Jefferson Savarino

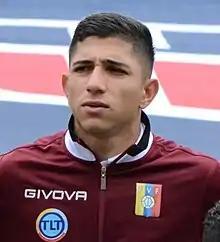
Savarino with Venezuela in 2019

Jefferson David Savarino Quintero (born 11 November 1996) is a Venezuelan professional footballer who plays as attacking midfielder for Campeonato Brasileiro Série A club Botafogo and the Venezuela national team.